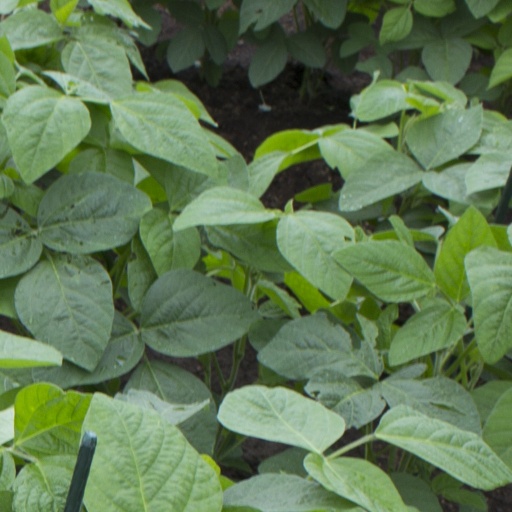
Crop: soybean